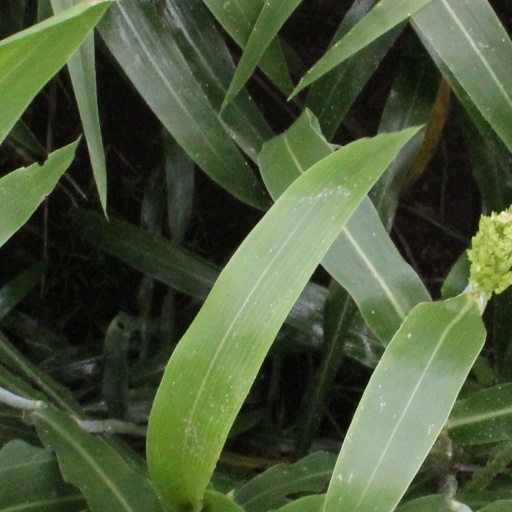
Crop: sorghum